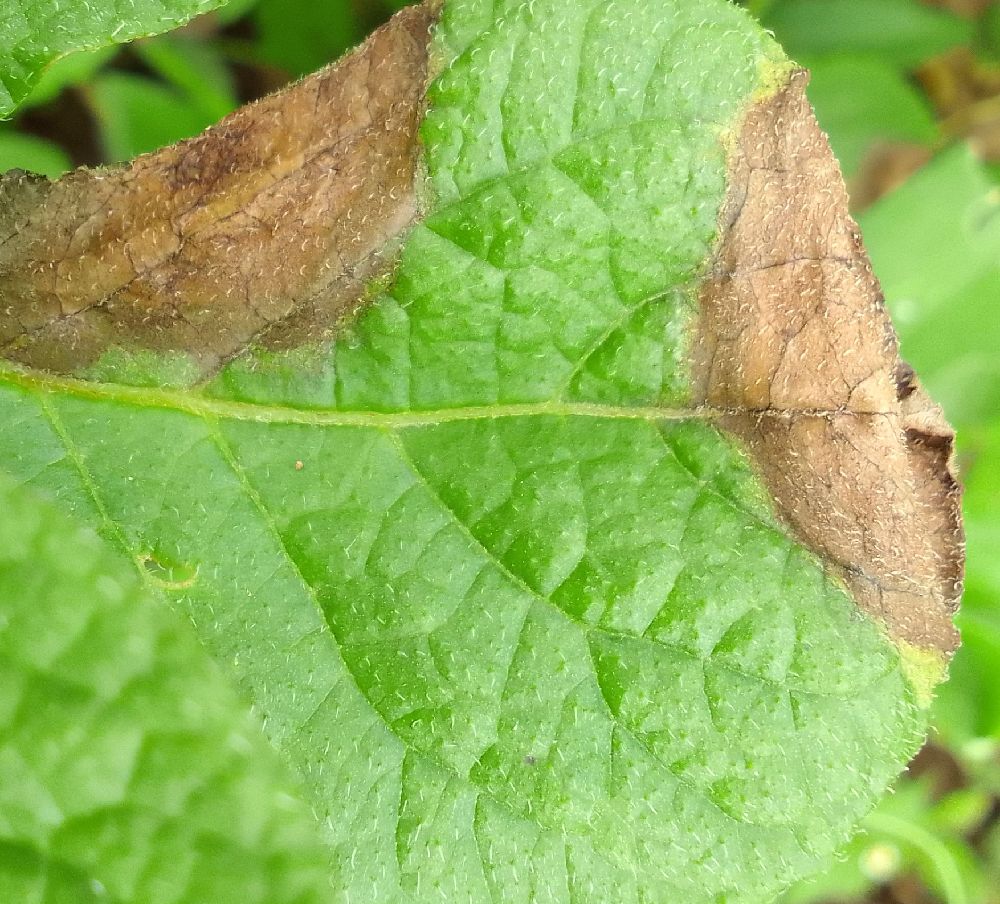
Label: Late blight